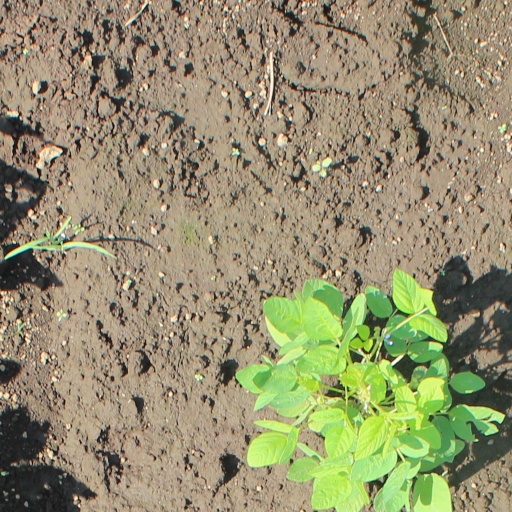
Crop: soybean